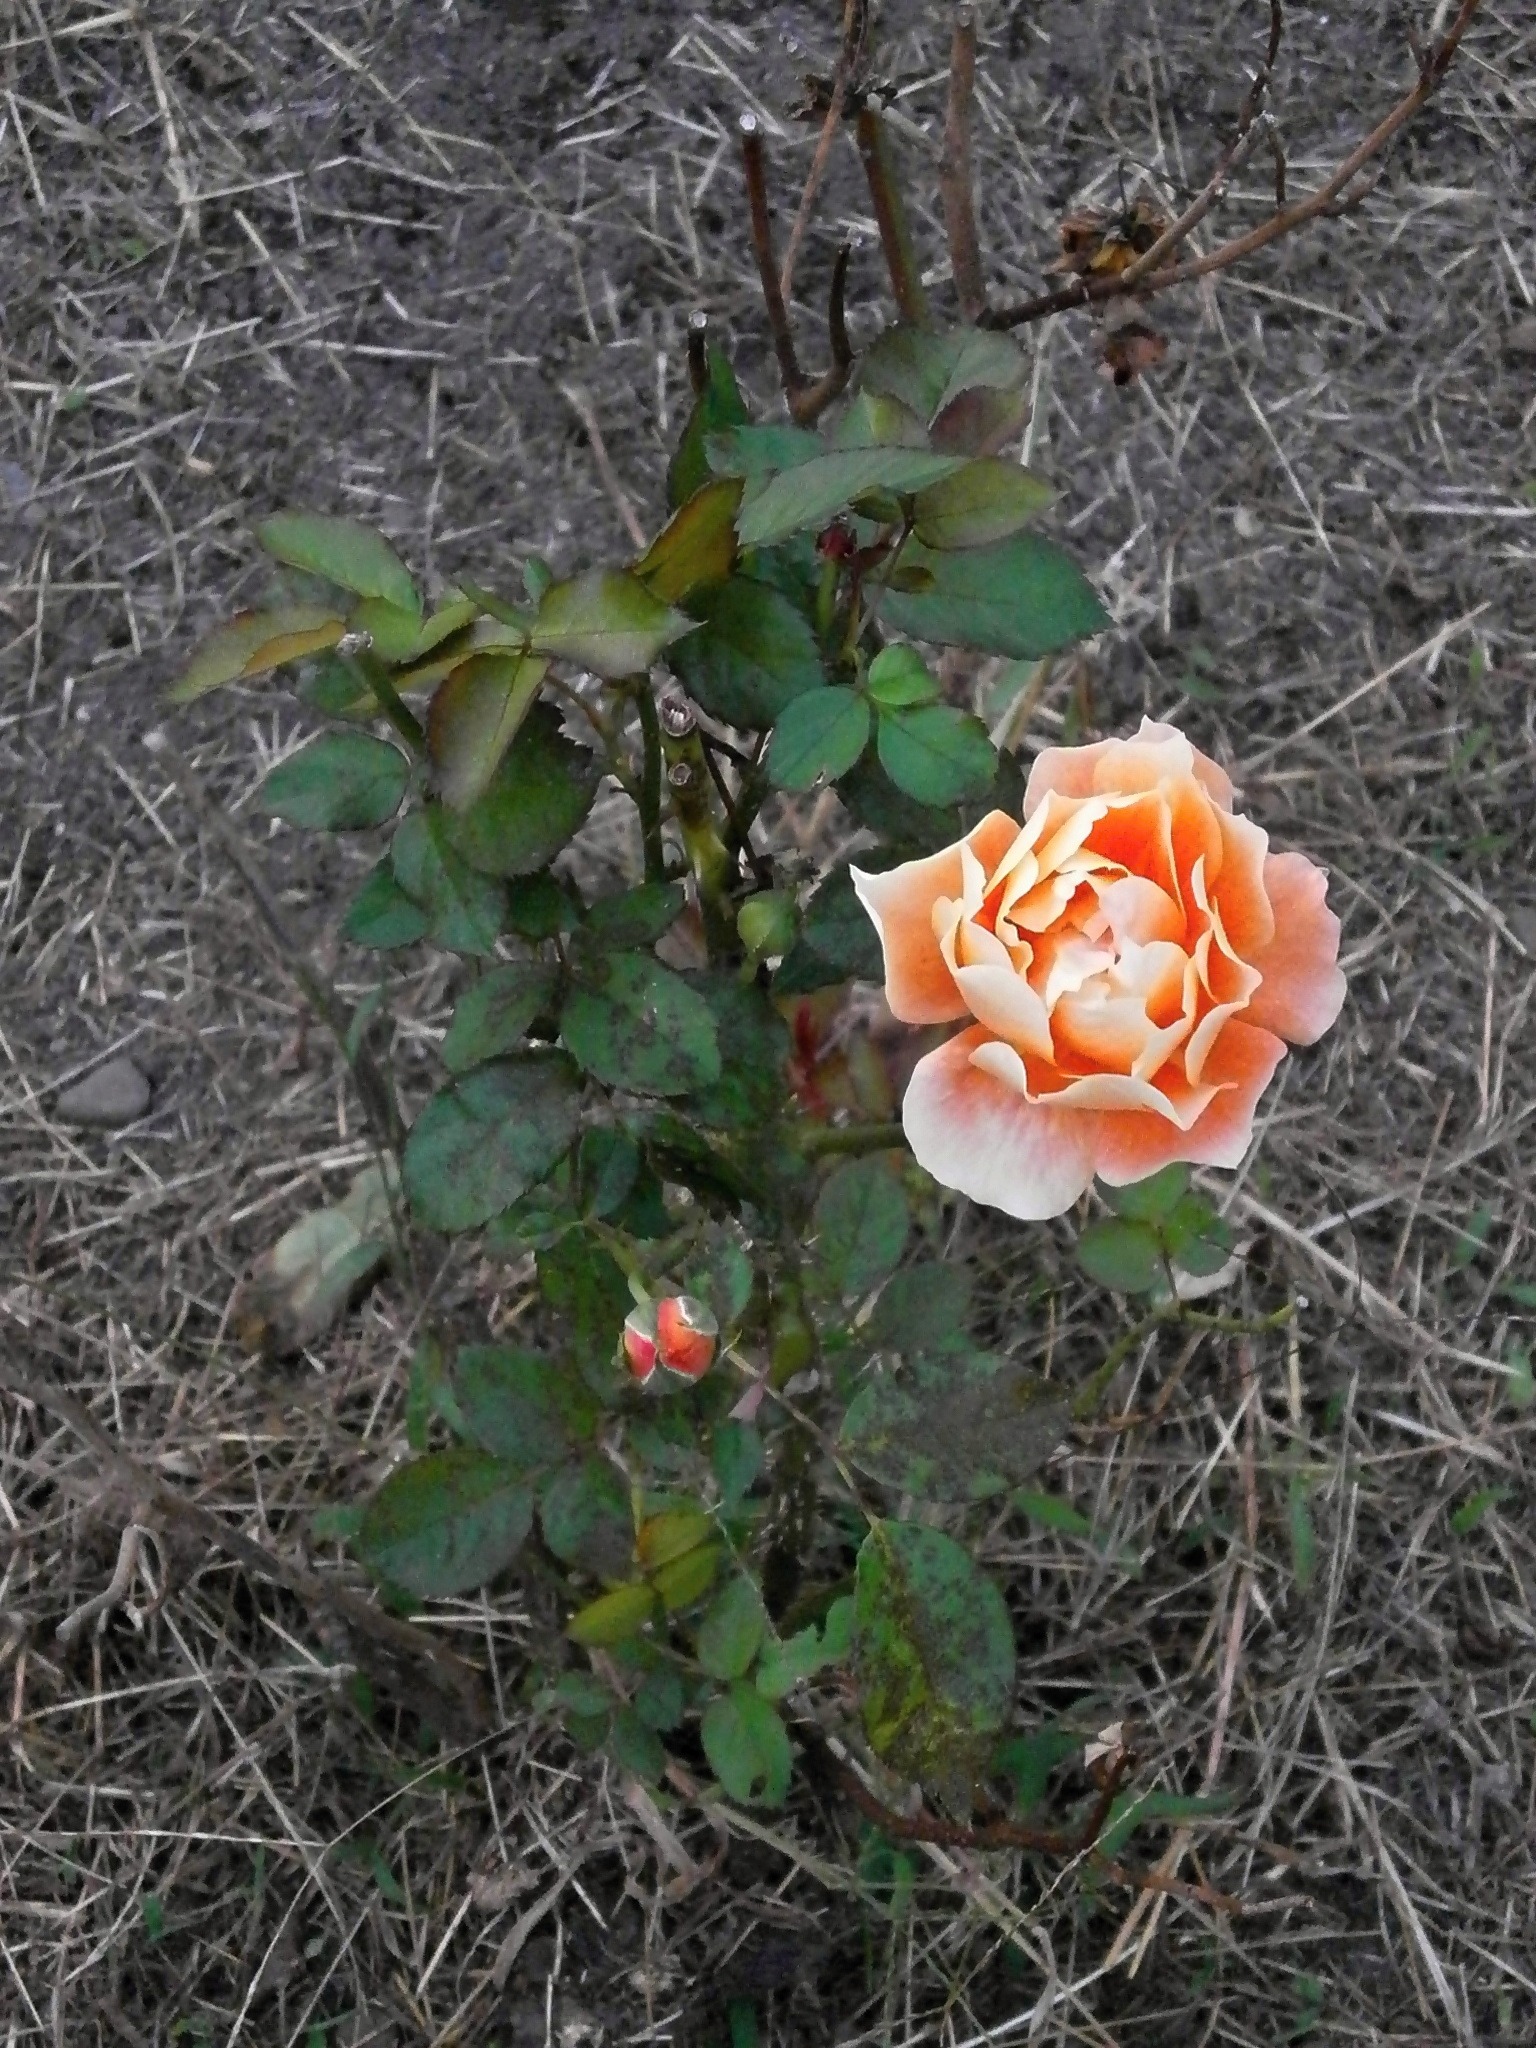
plant, flower, rose, botany, flora, shrub, rose garden, flowering plant, garden roses, rose family, orange blossom, land plant